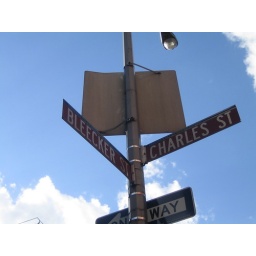
Street signs tell me exactly where I am during a street fair in New York City. Taken May 2006.